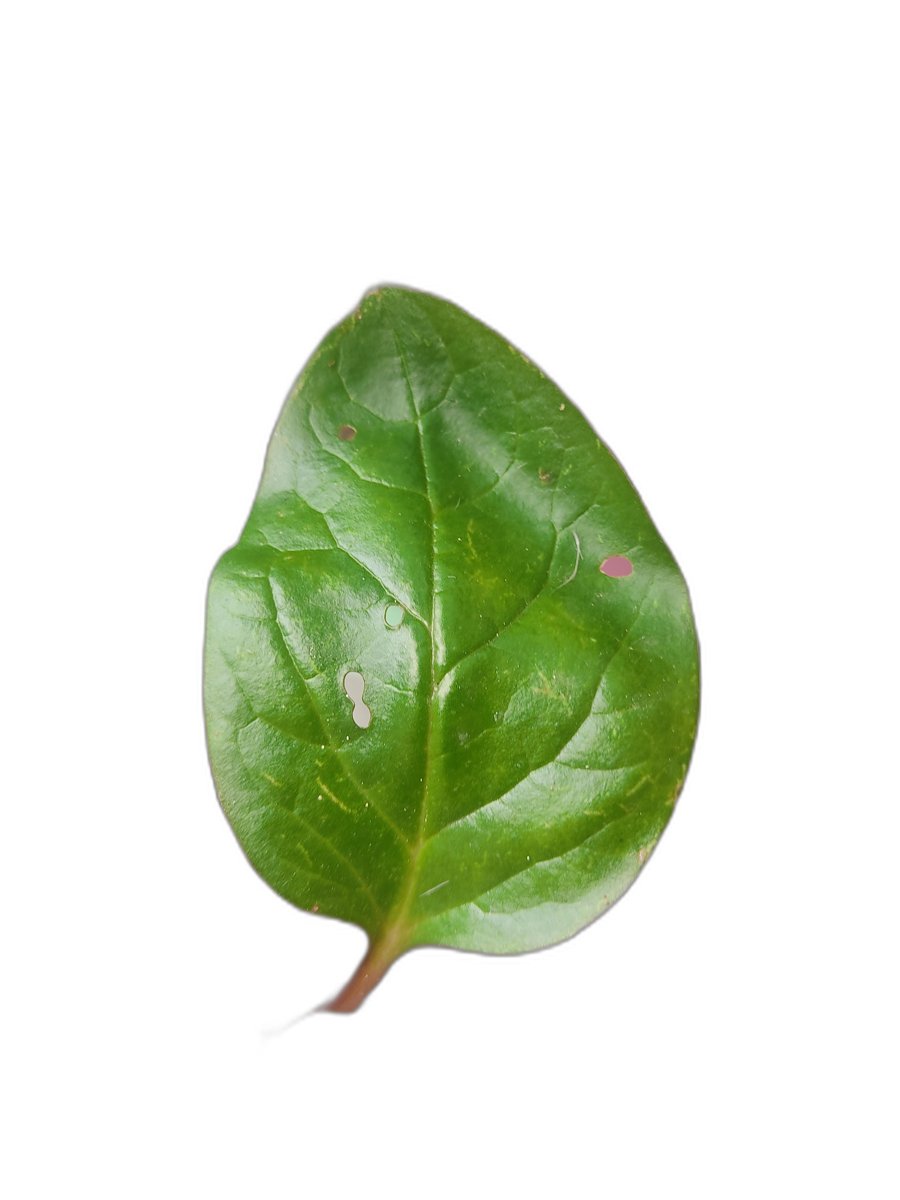
Label: Pest-Damage